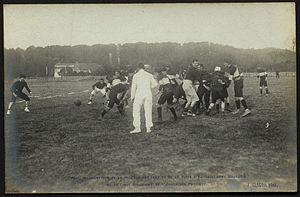
Inauguration du Champ Bourda à Pau avec une rencontre de rugby en barette, carte postale de 1901 d'après une photographie de Joseph Callizo et éditée par R. Guilleminot à Paris.
La barrette aquitaine est un sport collectif, variante de la soule en beaucoup moins violente.
Le stade de la Croix du Prince, officiellement appelé stade Albert-Cazenave fut le principal stade de la ville de Pau. Propriété de la Section Paloise, il fut utilisé par le club de rugby de 1910 à 1990, et plus sporadiquement par le Pau FC.